Anita Anand

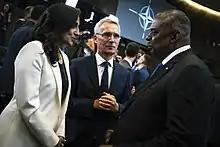
Anand stands with NATO Secretary General Jens Stoltenberg and U.S. Secretary of Defense Lloyd Austin in Brussels, Belgium at a meeting of NATO Defence Ministers in June 2022

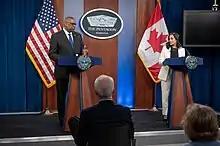
Anand with U.S. Secretary of Defense Lloyd Austin in April 2022

In late January 2022, Anand and Prime Minister Trudeau announced that Canada would extend its training mission in Ukraine, Operation Unifier, by three years, and raise the ceiling of deployed personnel from 200 to 400. In announcing the extension, Anand stated, "The biggest contribution that Canada can make to Ukraine right now is people. We have trained, our soldiers have trained over 30,000 Ukrainian soldiers. We should not underestimate the importance of this training mission."